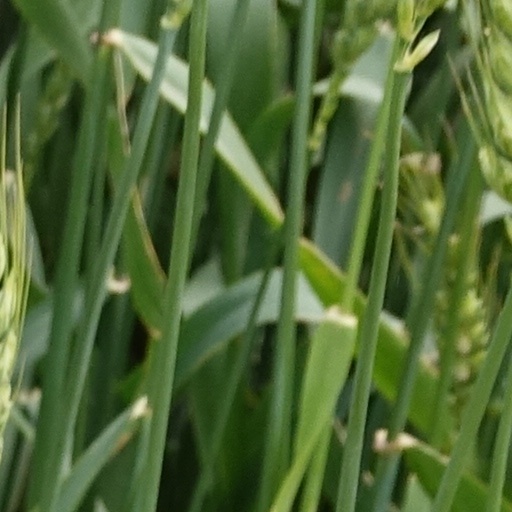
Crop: wheat